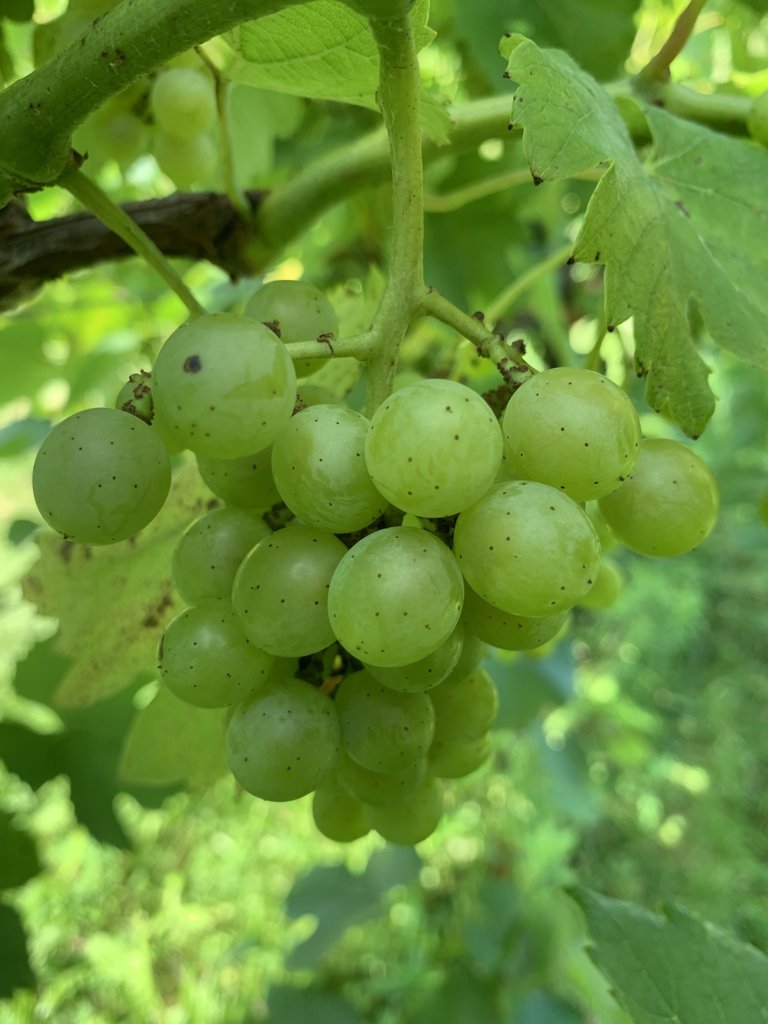
Berries visible: 23
Grape clusters: 1